Moscow Central Diameters

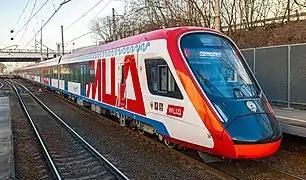
Electric train EG2Tv modification 2.0 on the Begovaya platform

At the moment, it is planned to organize another route, connecting 2 radial directions of the Moscow railway hub in a through diameter. It is assumed that as a result of the project implementation, travel between Moscow airports will take no more than an hour. The new line will also be integrated with the Moscow Central Circle and the metro. Its design is ongoing, the route may be revised.